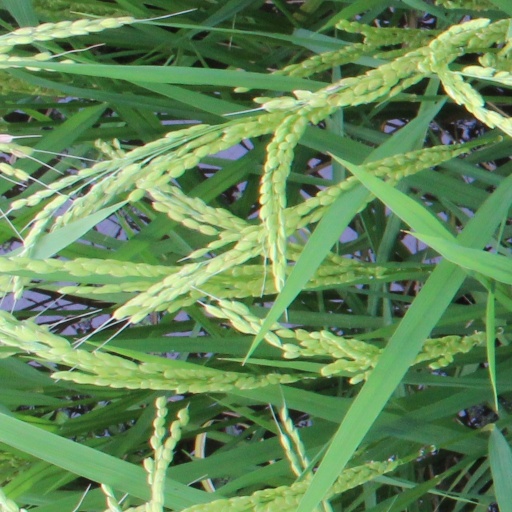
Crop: rice